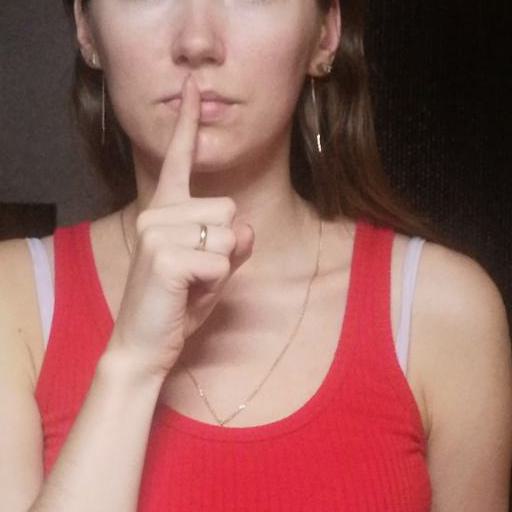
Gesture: mute